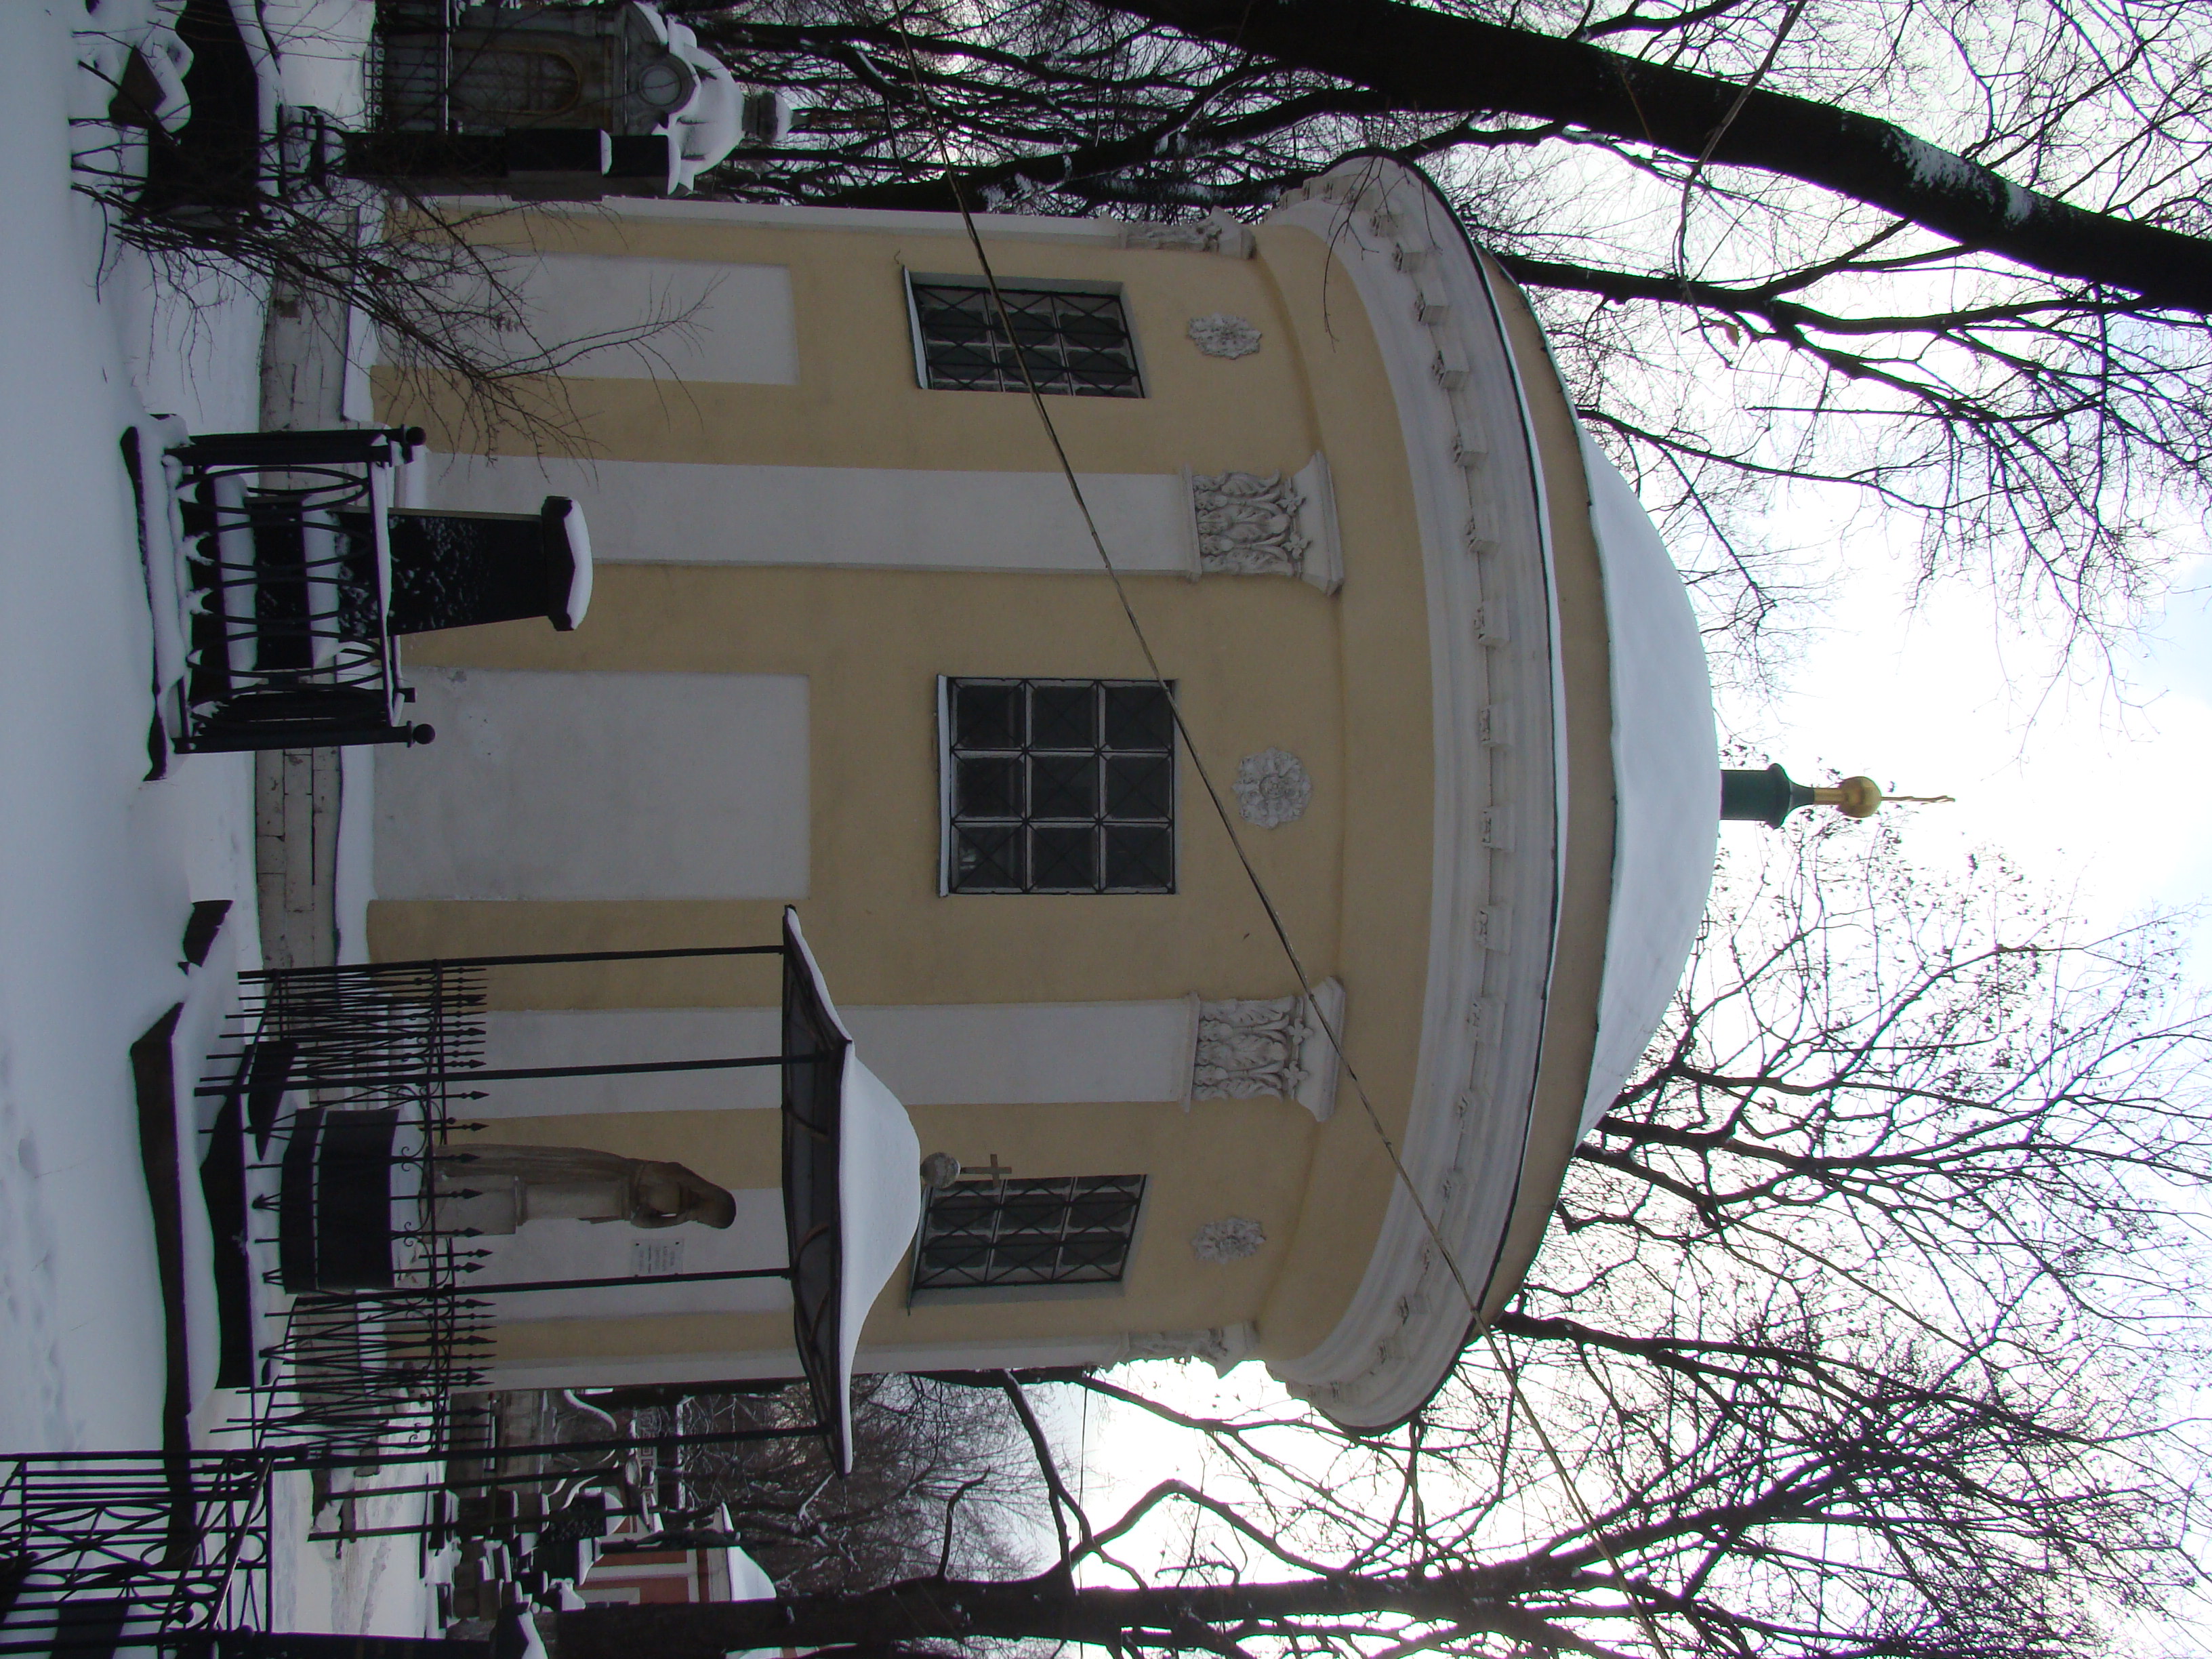
snow, winter, architecture, house, building, city, home, facade, church, chapel, place of worship, monastery, synagogue, sony, moscow, estate, russia, moskau, dsc, h9, dsch9